History of the Catholic Church in Mexico

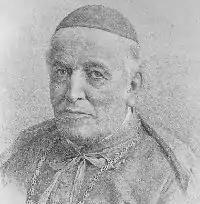
Former member of the Conservative Party, Pelagio Antonio de Labastida y Dávalos. He was an advisor to Maximiliano de Habsburgo during the Second Mexican Empire. Expelled by Benito Juárez, he went into exile in Zaragoza, España, and Perfirio Diaz allowed him to return to the country in 1877. He officiated at the religious marriage of Porfirio and Delfina Díaz hours before the death of the latter. Years later he maintained a friendly relationship with Porfirio Díaz, which strengthened the relationship of the Catholic Church with the Mexican State.

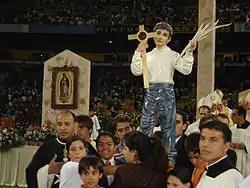
Beatification of José Sánchez del Río in the stadium of Guadalajara, Mexico.

During the period 1876 to 1911, relations between the Catholic Church and the Mexican government were stable. This was a sharp contrast to the political discord that had led to outright warfare between Mexican liberals, who implemented anti-clerical laws during "La Reforma" (1855–1861), and conservatives, who sought continuing privileges for the Catholic Church. The War of the Reform (1858–61) ended with the defeat of conservatives. Then the liberal government of Benito Juárez defaulted on foreign loans in 1861, opening the door to foreign intervention supported by Mexican conservatives. With the fall of the Second Mexican Empire, liberal presidents Benito Juárez and, following his death, Sebastián Lerdo de Tejada implemented anti-clerical laws with even greater zeal.